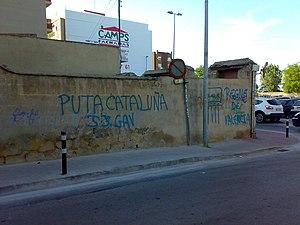
Le Groupe d'action valencienianiste, est un groupe blavériste fondé en 1978, qui se définit comme une association valencianiste et œuvrant pour la défense de la culture valencienne par le biais d'actions revendicatives. Il se caractérise par son anticatalanisme et rejette en particulier l'unité du catalan et du valencien.